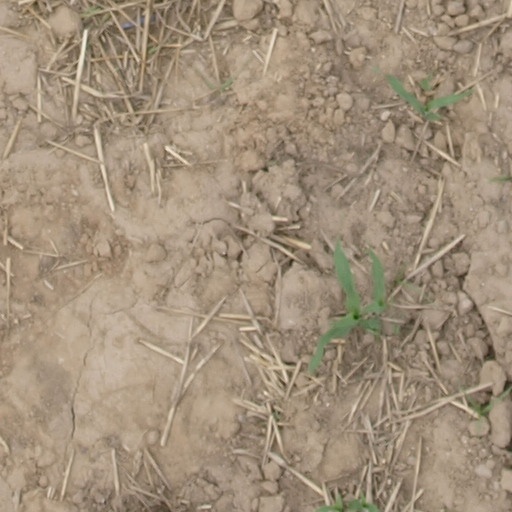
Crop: maize; corn